Military history of Africa

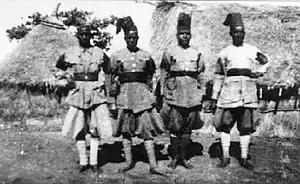
Group of Zaptié in Italian Somaliland in 1939

Beginning in the 7th century, the military victories of the Umayyads, the Abbasids, the Fatimids, the Mamluks and the Ottomans ensured and consolidated the strength and continuity of Islam in North Africa over many centuries.